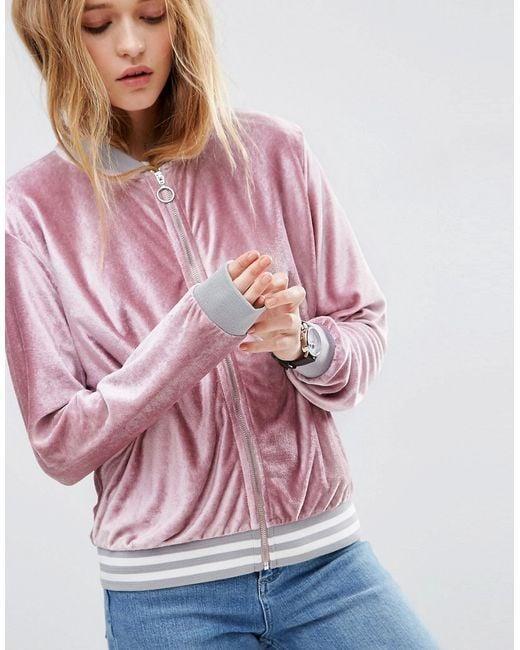
Rosa lässige Fleecejacke mit Reißverschluss